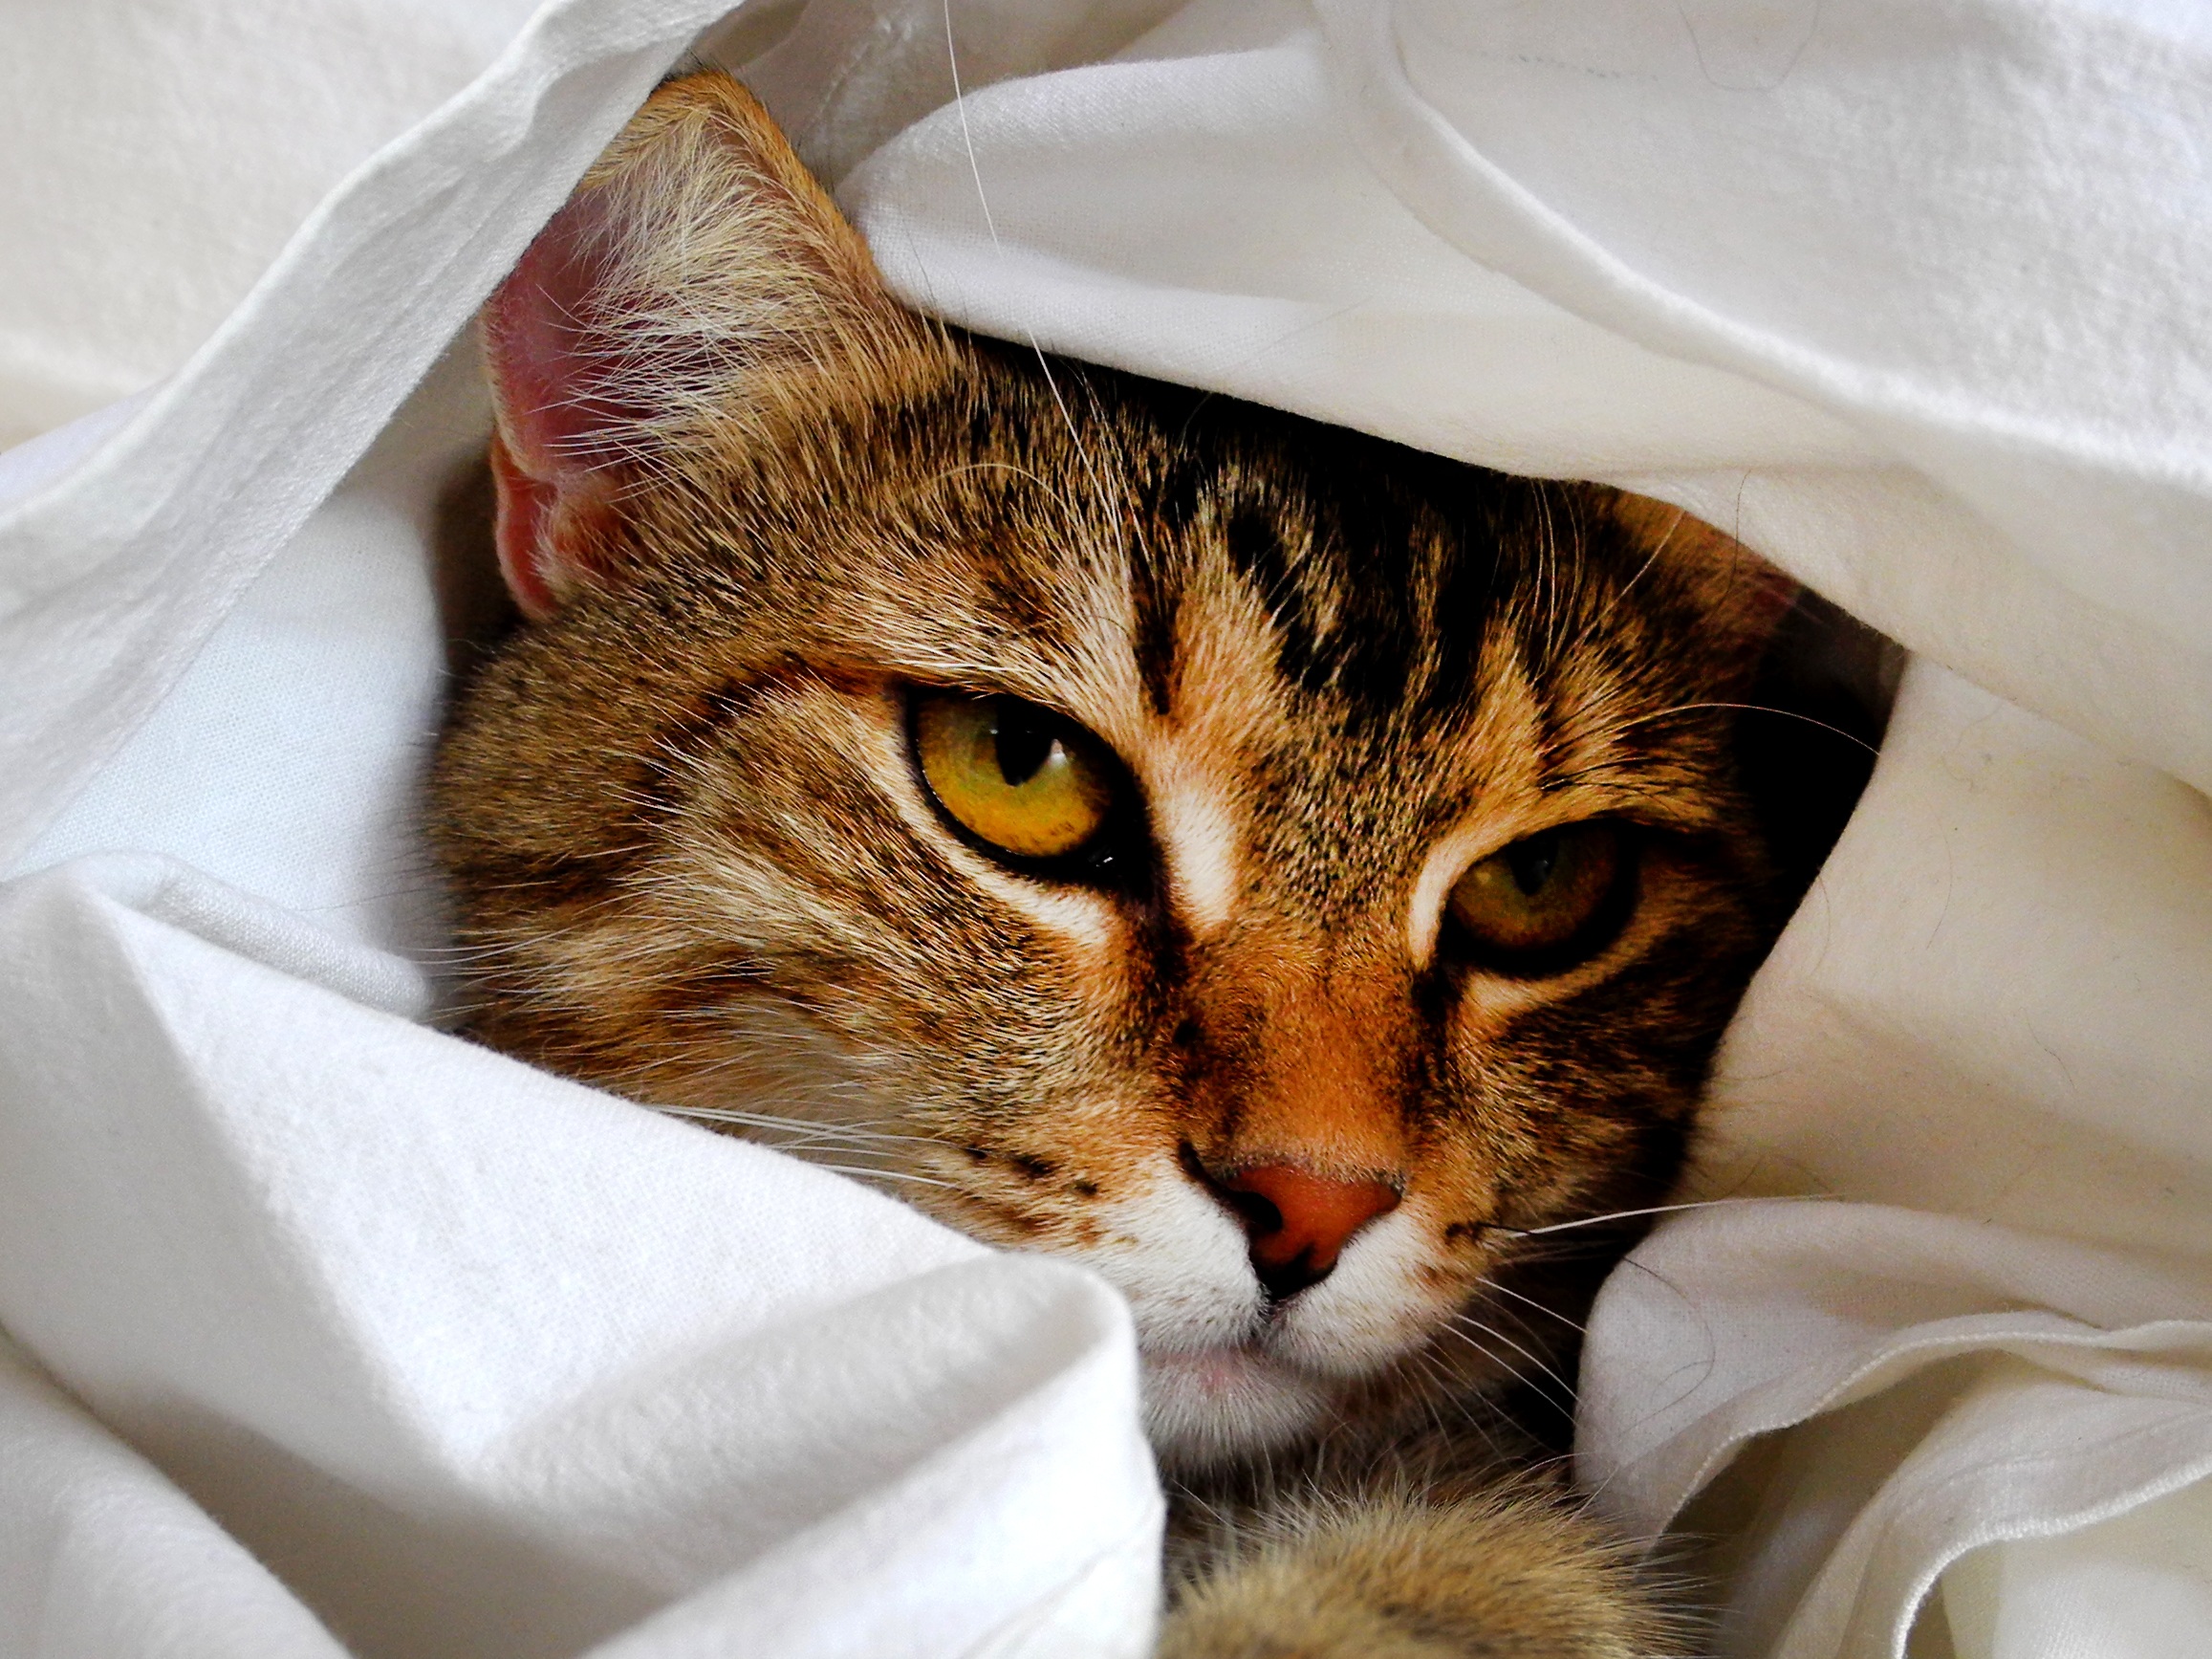
cobblestone, pet, kitten, cat, mammal, close up, nose, eyes, whiskers, head, vertebrate, cat face, cat's eyes, cat portrait, tabby cat, bengal, european shorthair, small to medium sized cats, cat like mammal, domestic short haired cat